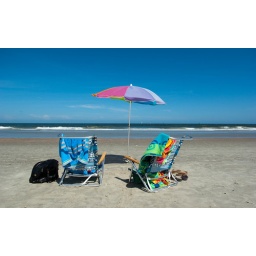
Two beach chairs sit unattended while the owners take a dip in the Atlantic Ocean. Tybee Island Beach, Savannah GA